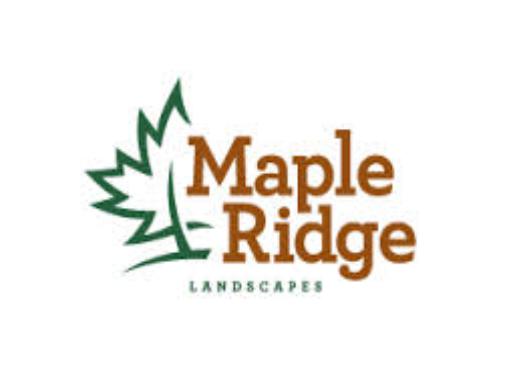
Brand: Maple
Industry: Electronic